Johns Hopkins–Maryland lacrosse rivalry

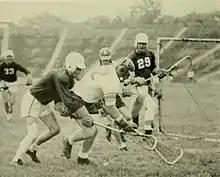
Maryland and Hopkins players scramble for the ball during the 1955 game.

In 1960, Navy became the first team other than Hopkins to defeat Maryland since 1954. That same year marked the start of Navy's eight-year national championship streak that lasted through 1967. That season, Navy beat Maryland 10–8, before traveling to Homewood Field. There, Johns Hopkins upset Navy, 9–6, for the first time in their last ten meetings. The Blue Jays and Terrapins met for the season finale where Hopkins needed a victory to win the national title outright. Maryland acted as a spoiler, however, and beat Johns Hopkins, 9–5, to take a share of the championship. Hopkins went on to win or share the next four national titles.